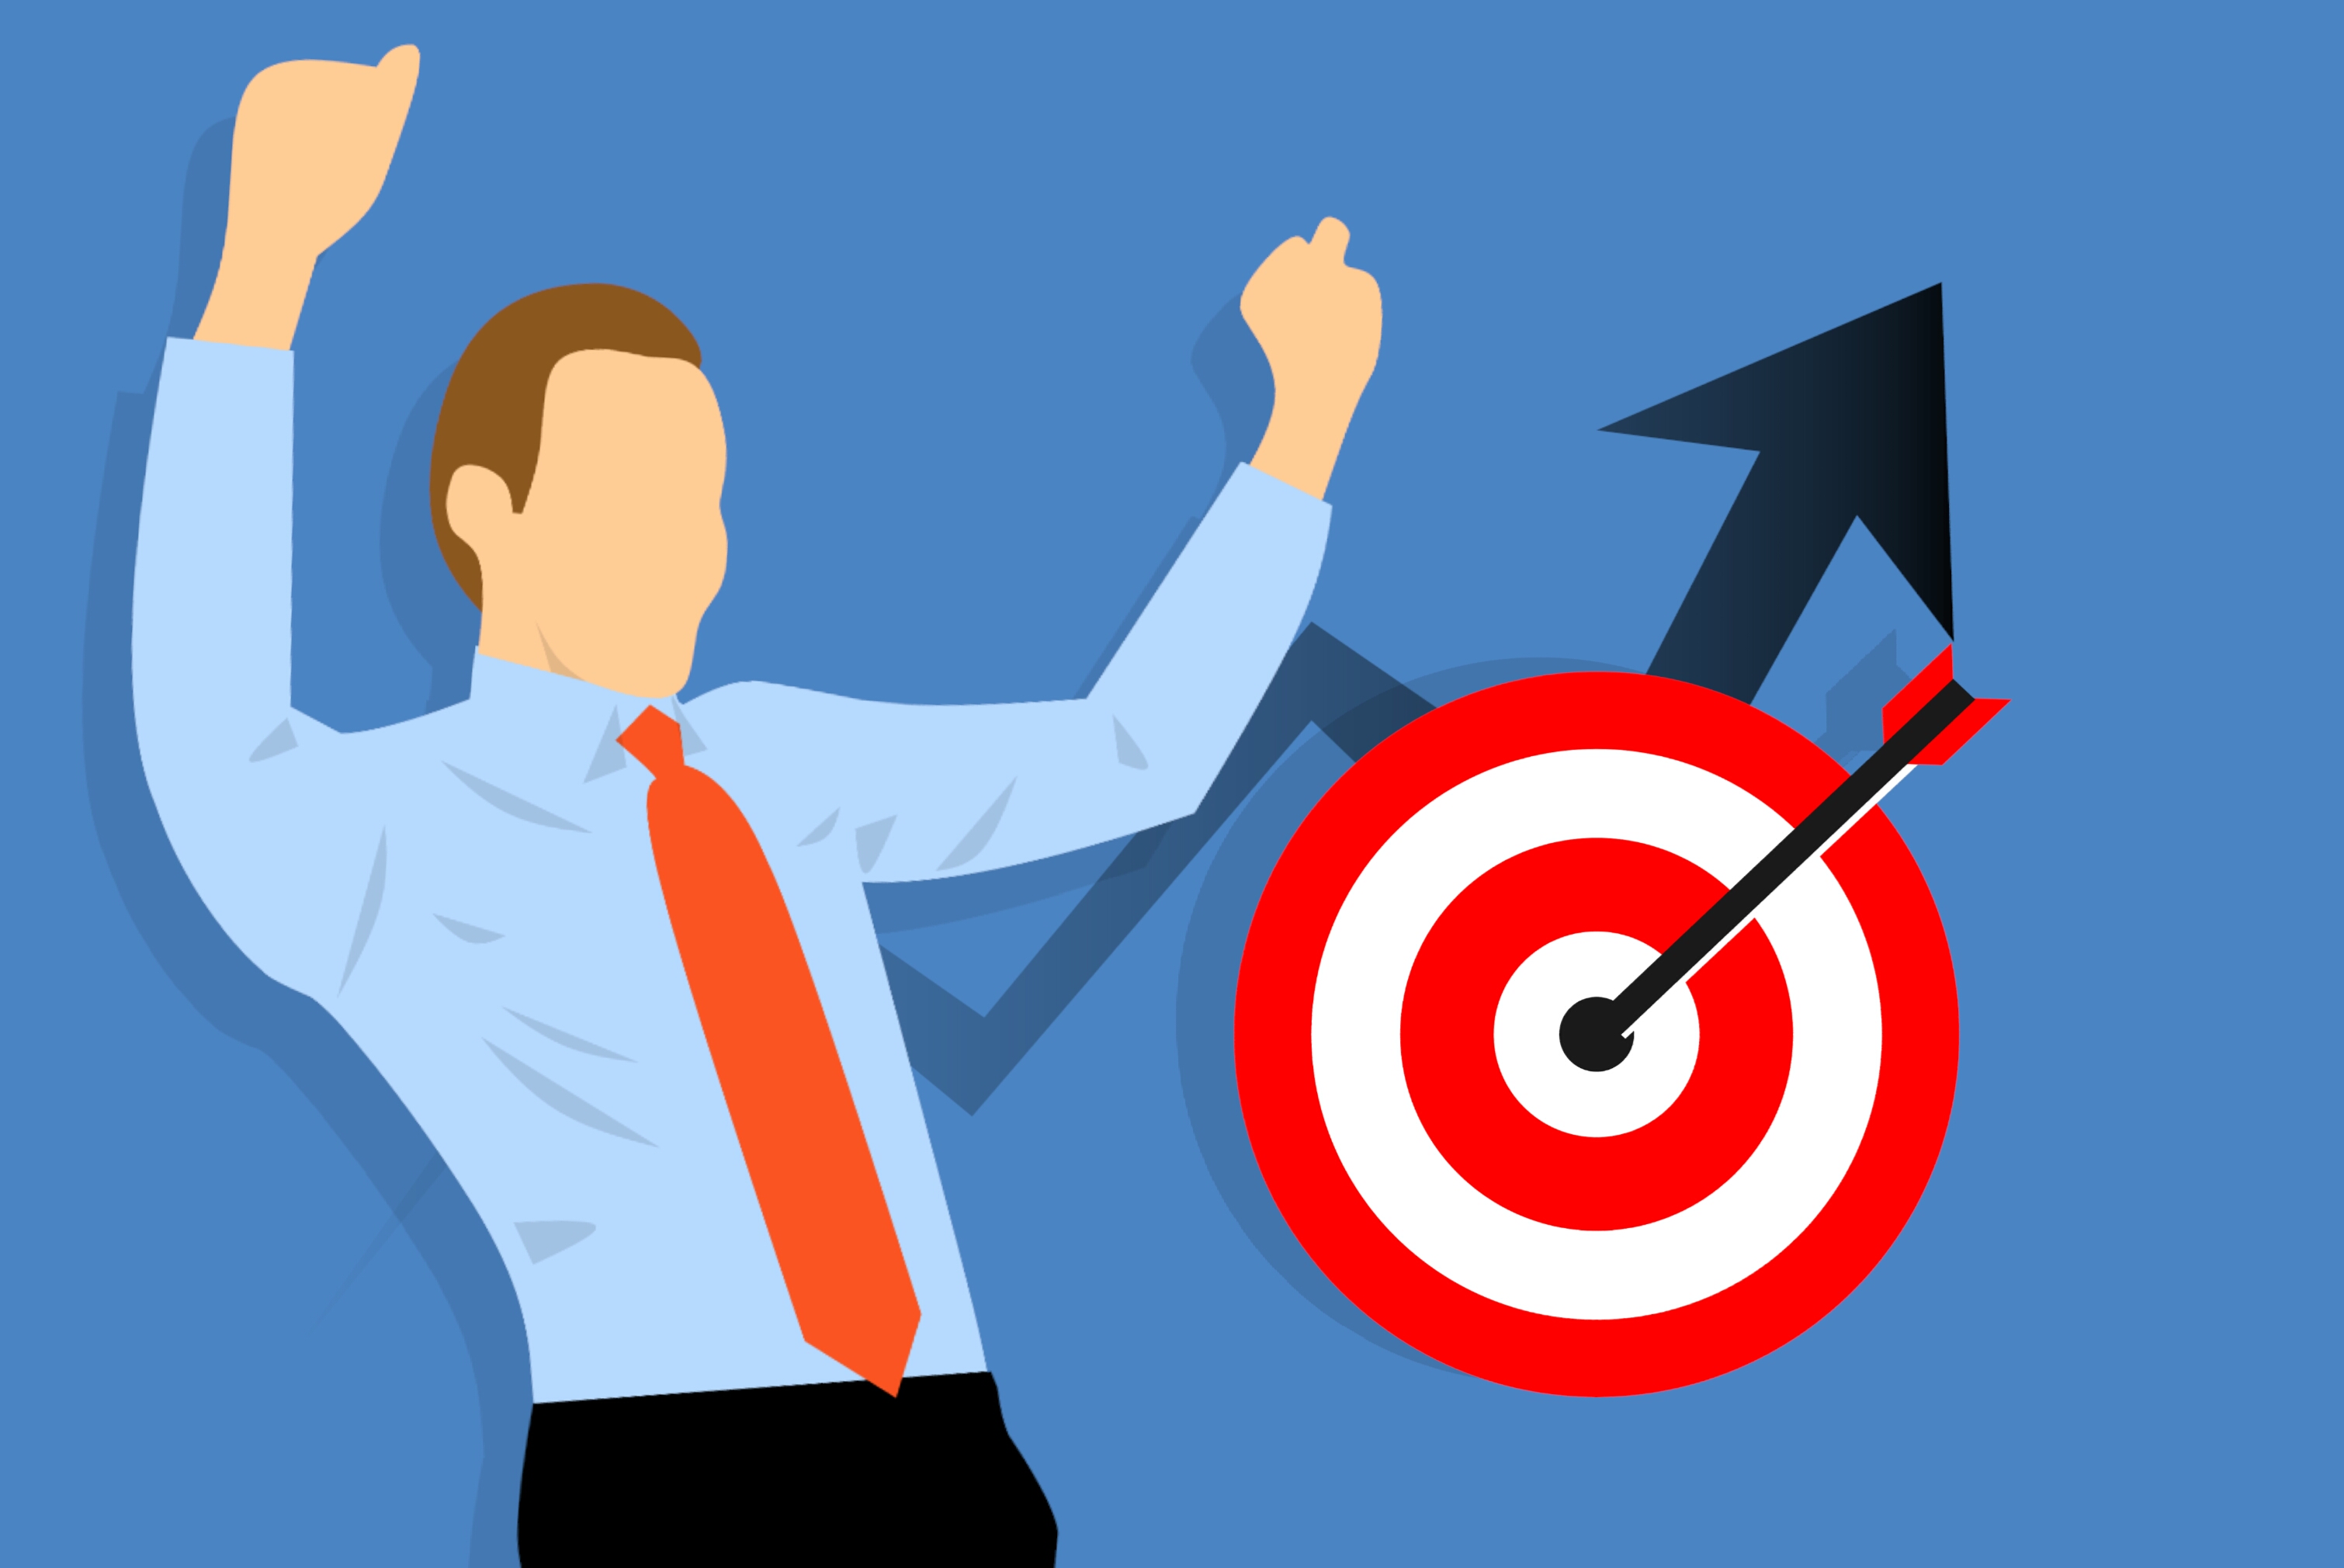
arrow, concept, growth, businessman, improvement, market, strategy, target, achievement, analyst, background, bar, business, center, chart, competition, direction, finance, financial, future, celebration, blue, sky, font, megaphone, computer wallpaper, graphics, illustration, joint, human behavior